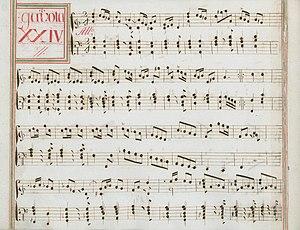
La sonate K. 64, telle qu'elle se présente dans le manuscrit de Venise, volume XIV no. 24.
La sonate K. 64 en ré mineur est une œuvre pour clavier du compositeur italien Domenico Scarlatti.